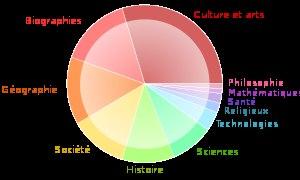
Wikipédia est une encyclopédie universelle et multilingue, créée par Jimmy Wales et Larry Sanger le 15 janvier 2001. Il s'agit d'une œuvre libre, c'est-à-dire que chacun est libre de la rediffuser. Gérée en wiki dans le site web wikipedia.org grâce au logiciel MediaWiki, elle permet à tous les internautes d'écrire et de modifier des articles. Elle est devenue en quelques années l'encyclopédie la plus fournie et la plus consultée au monde.